Crimson Avenger (Lee Travis)

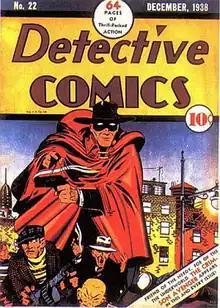
The Golden Age Crimson Avenger as shown in his first cover photo, from "Detective Comics" #22 (December 1938); art by Jim Chambers.

Crimson Avenger (Lee Walter Travis) is a superhero published by DC Comics. He first appeared in "Detective Comics" #20 (October 1938). He is the first superhero and costume hero published in "Detective Comics". He preceded Batman, and appeared in the same year after "Action Comics" #1 debuted characters like Superman, which led to the Golden Age of Comic Books. He is sometimes depicted as one of the first masked heroes within the fictional DC Universe. He is also known as a founding member of DC's second depicted superhero team, Seven Soldiers of Victory. After his death, his legacy name lives on other characters.